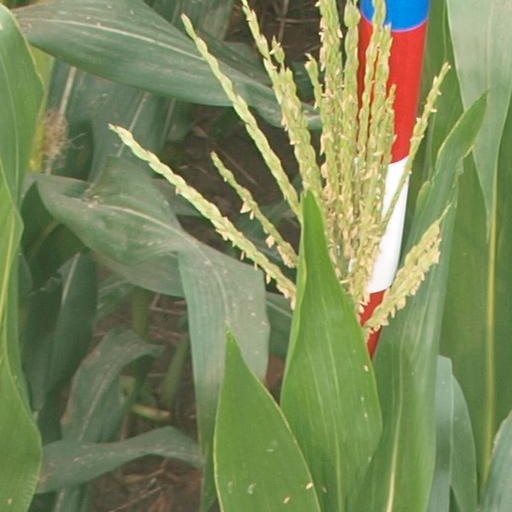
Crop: maize; corn